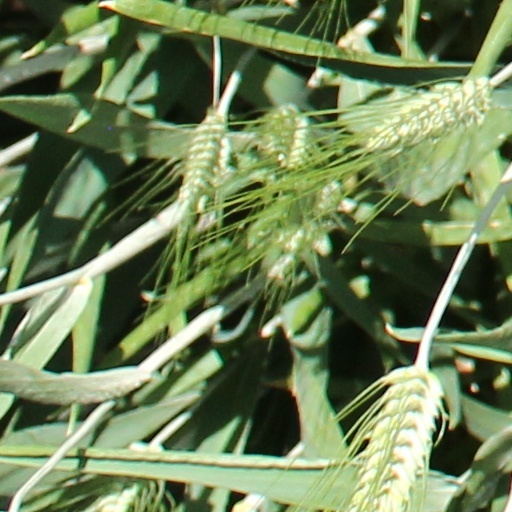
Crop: wheat